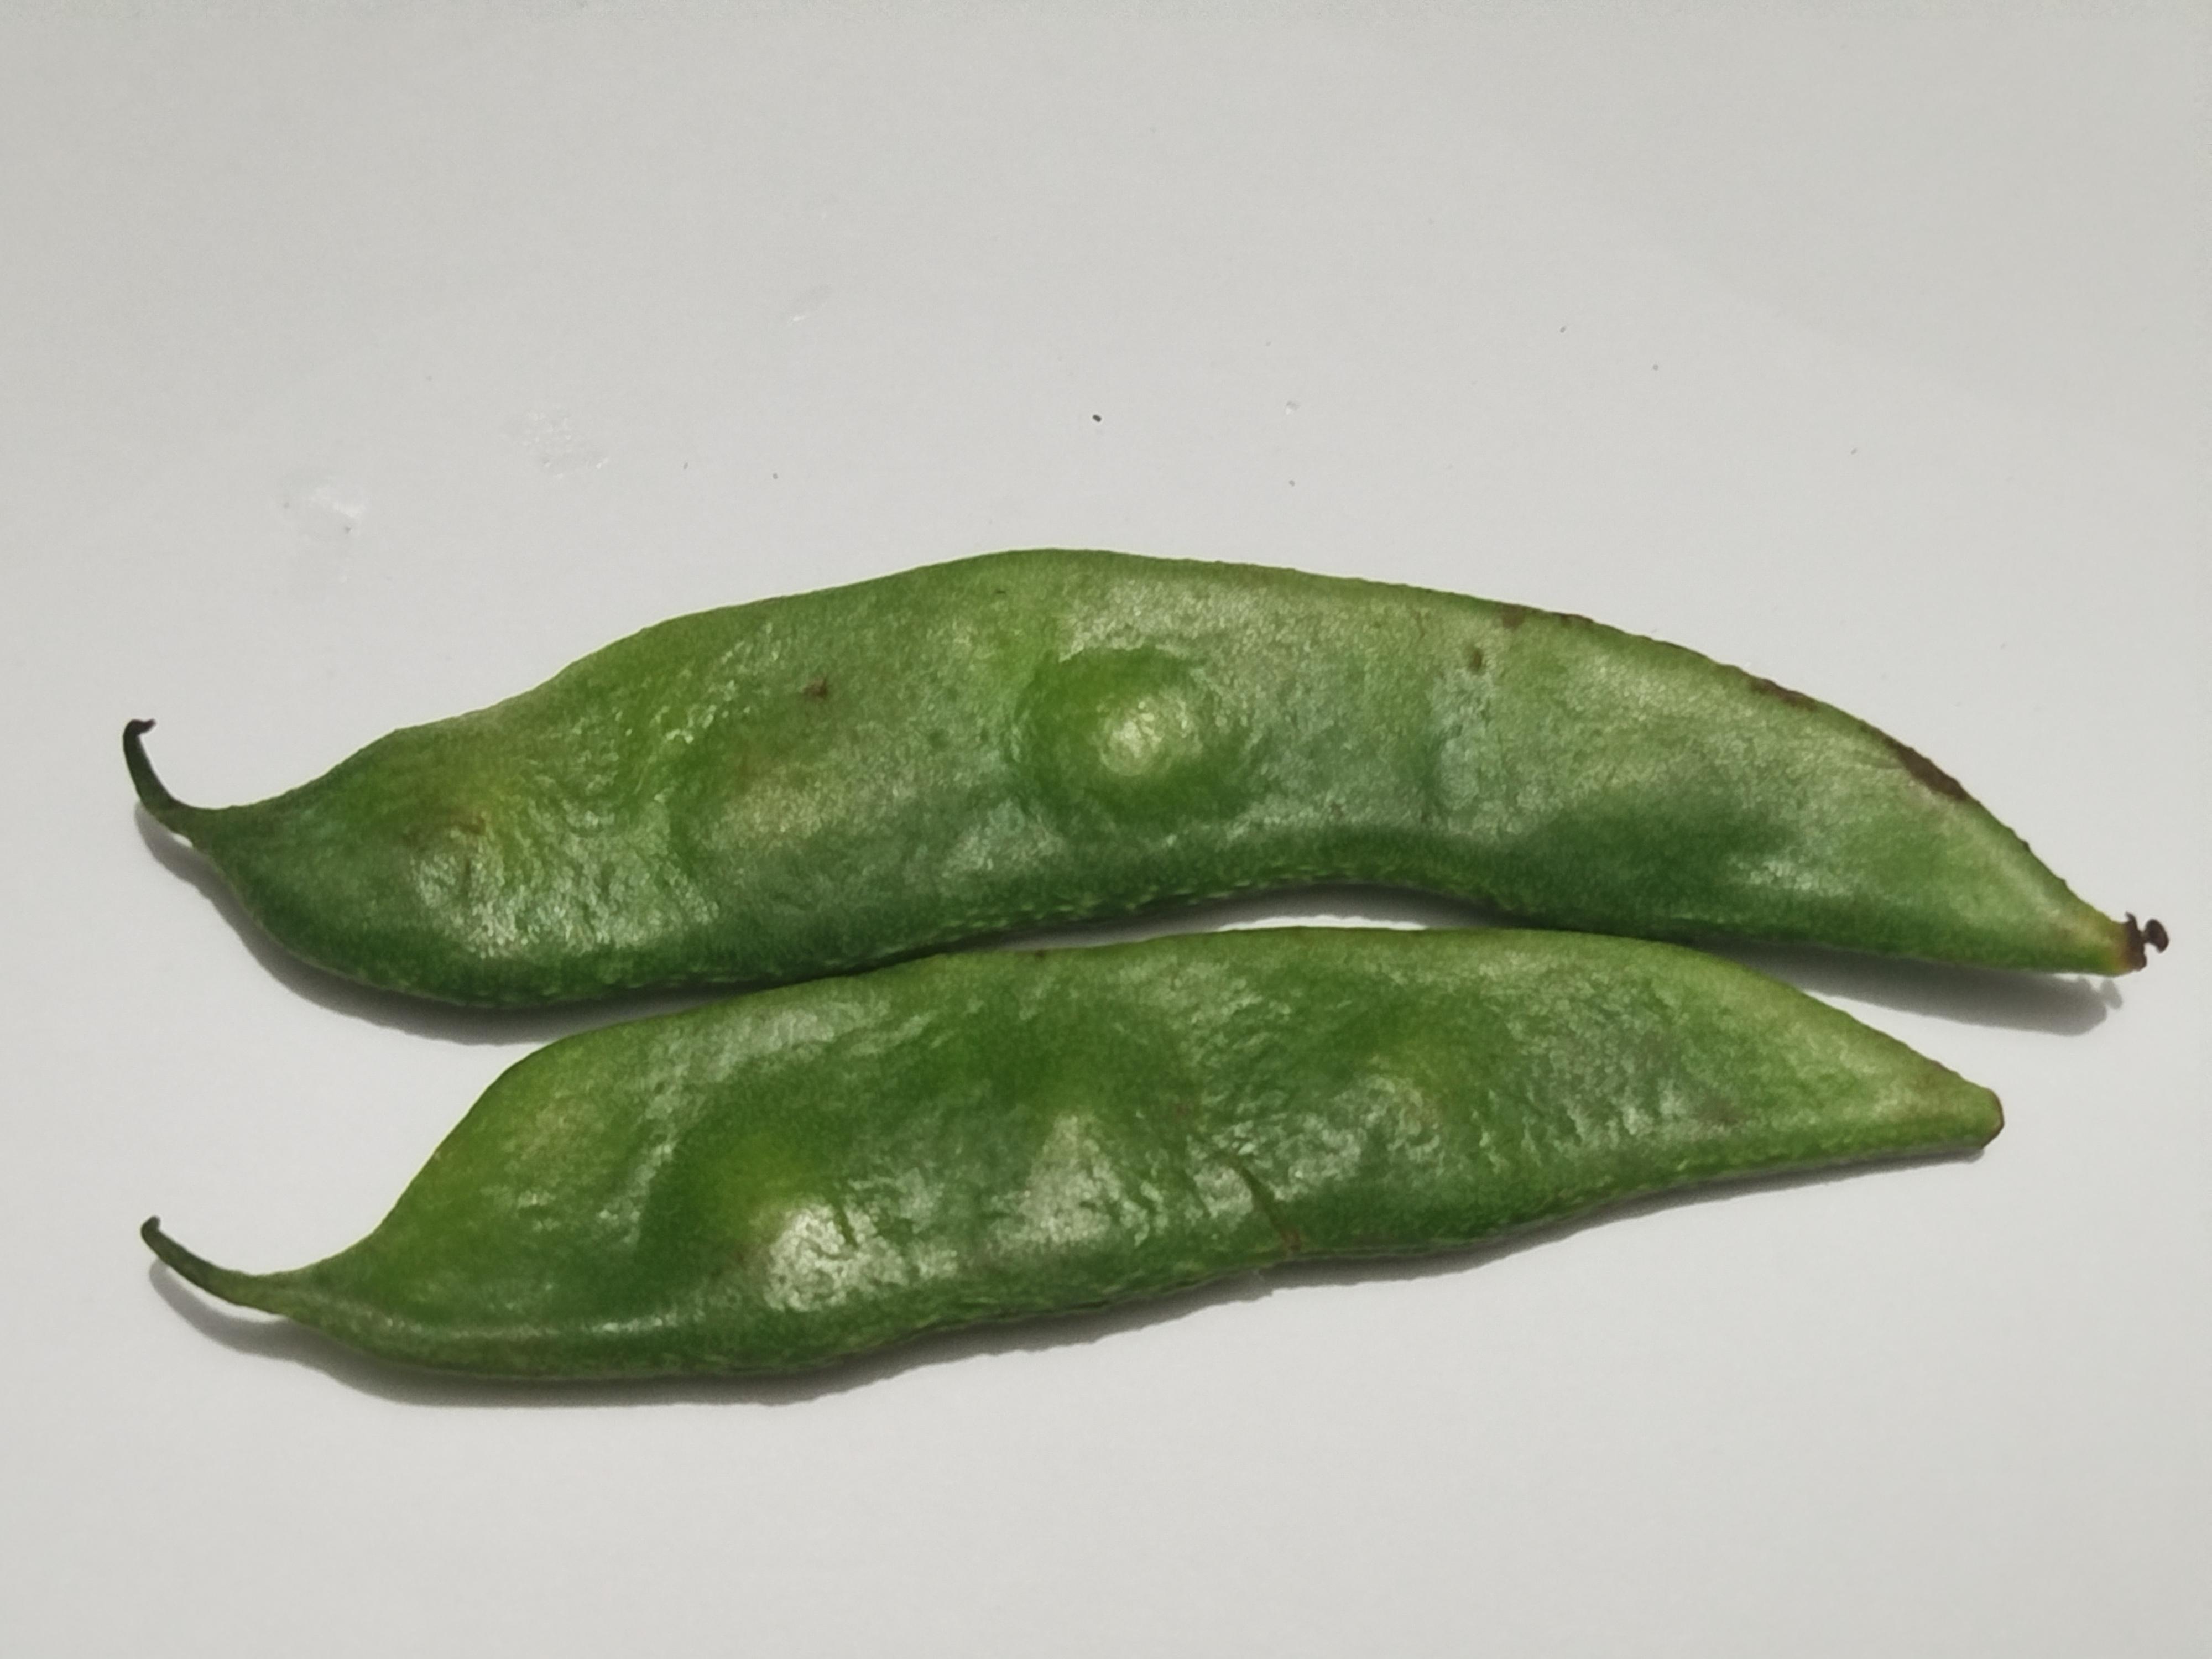
Label: Bean